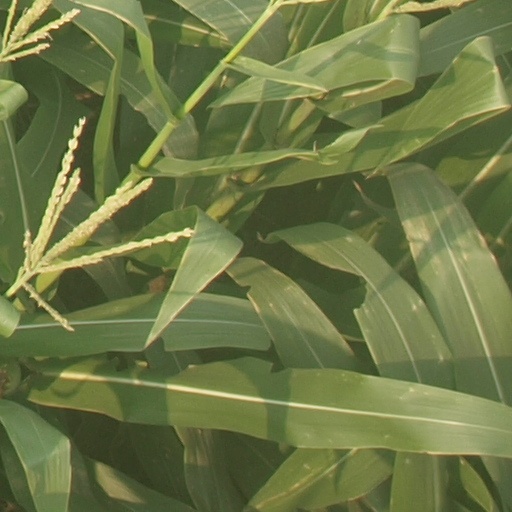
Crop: maize; corn